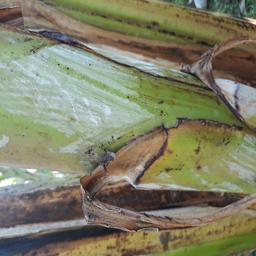
Label: PSEUDOSTEM WEEVIL